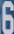
Number: 6